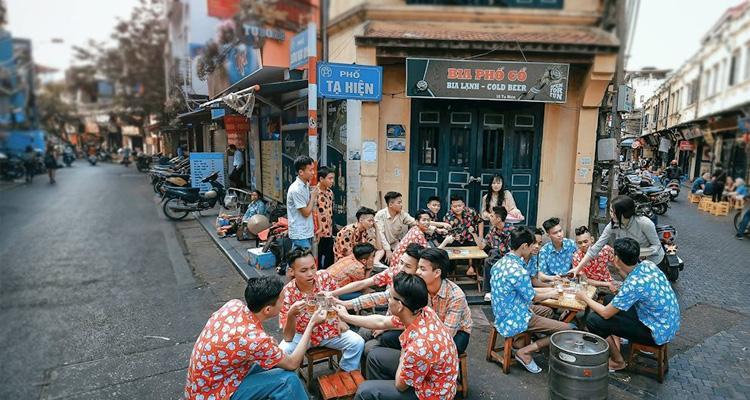
có một vài nhóm bạn trẻ đang ngồi quây quần ở bên nhau